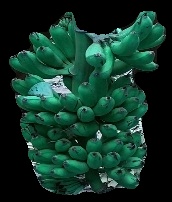
Variety: rasbale
Grade: grade1